Naimiṣāraṇya (forest)

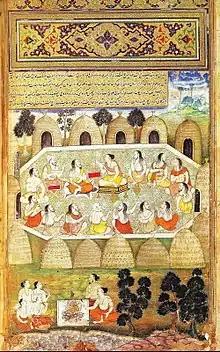
Shaunaka recites the Mahabharata at the Naimisaranya forest.

In the Adi Parva of the Mahabharata, the forest is mentioned as situated towards east ("prācīm diśam") of the mountain regions of Himavat which contained many sacred spots. In the epic, there are frequent references to Ṛṣis living in Naimiṣāraṇya and performing sacrifices extending for years.